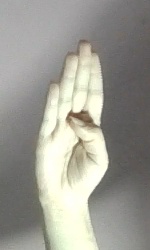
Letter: kaaf